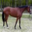
Label: horse